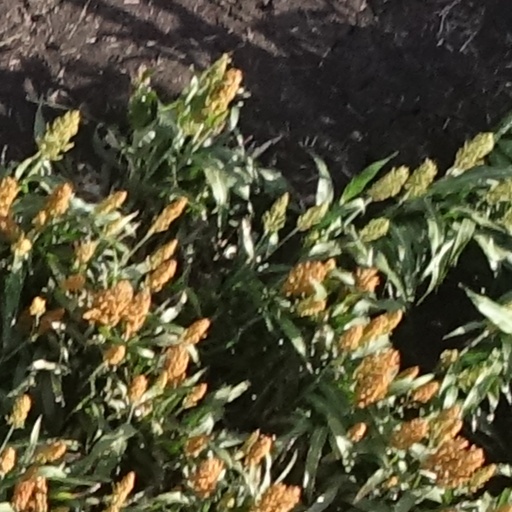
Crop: sorghum